Freedom from Fear: The American People in Depression and War, 1929–1945

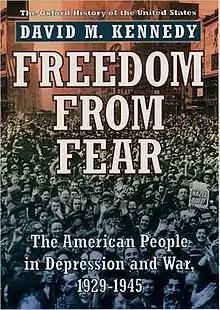
First edition cover

Freedom from Fear: The American People in Depression and War, 1929–1945 is a 1999 nonfiction book by the American historian David M. Kennedy. Published as part of the Oxford History of the United States, "Freedom from Fear" covers the history of the United States during the Great Depression and World War II. It won the 2000 Pulitzer Prize for History.